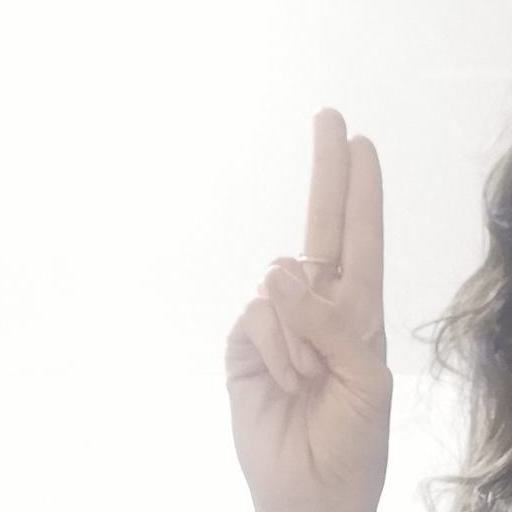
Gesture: two_up